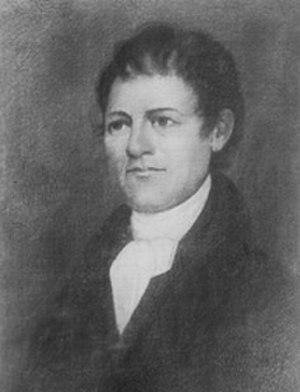
Cette page recense les sénateurs américains de l’État du Kentucky. Les sénateurs du Kentucky appartiennent aux classes 2 et 3. Le Kentucky est actuellement représenté au Sénat américain par les républicains Mitch McConnell et Rand Paul.
William Logan est un sénateur du Kentucky.